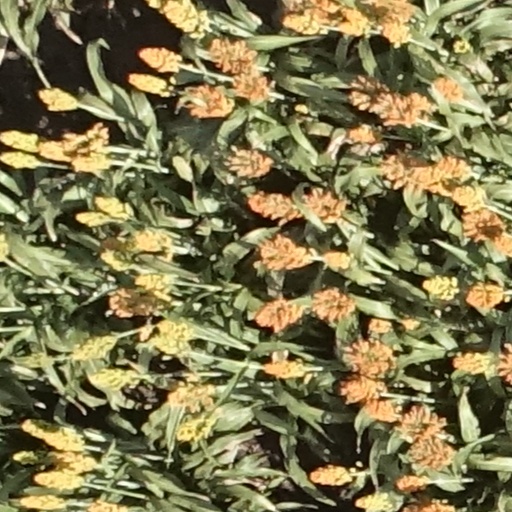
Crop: sorghum